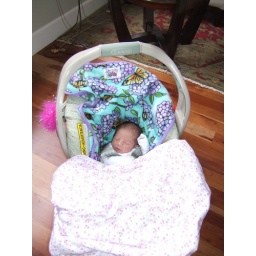
Ava Week 1 in car seat